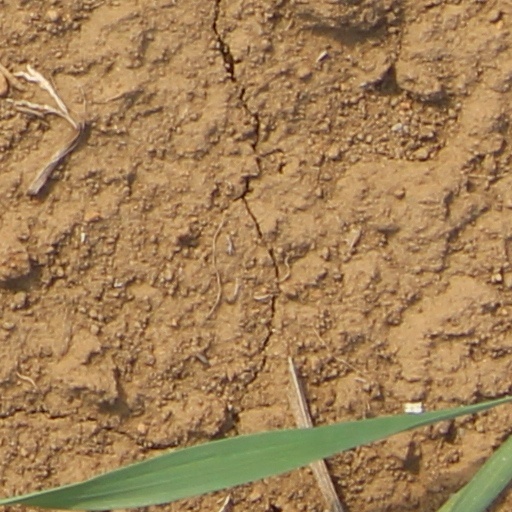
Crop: wheat